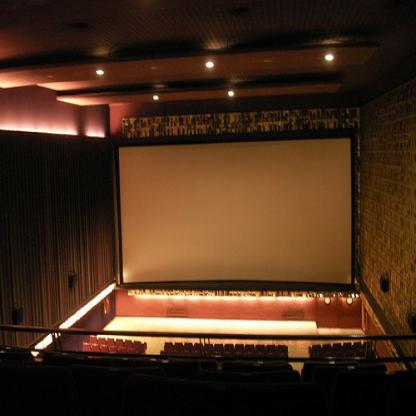
Scene: Indoor